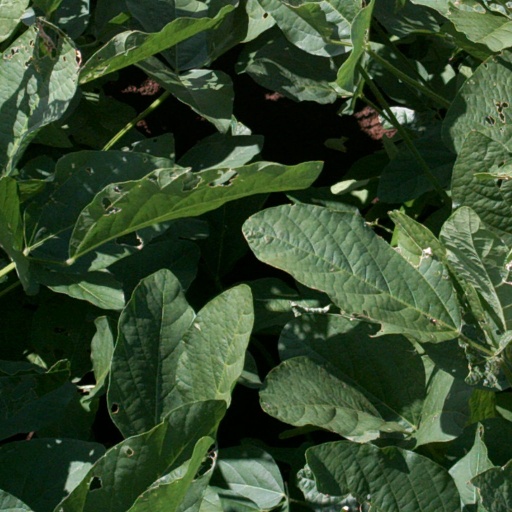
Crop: soybean